Karin Kimbrough

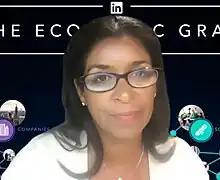
Karin Kimbrough in 2020

Karin Janel Kimbrough is an American economist and Chief Economist at LinkedIn. She serves on the board of directors at Fannie Mae, and has previously worked at Google and Bank of America. She was named one of the world's most Powerful Women in Business in 2017.